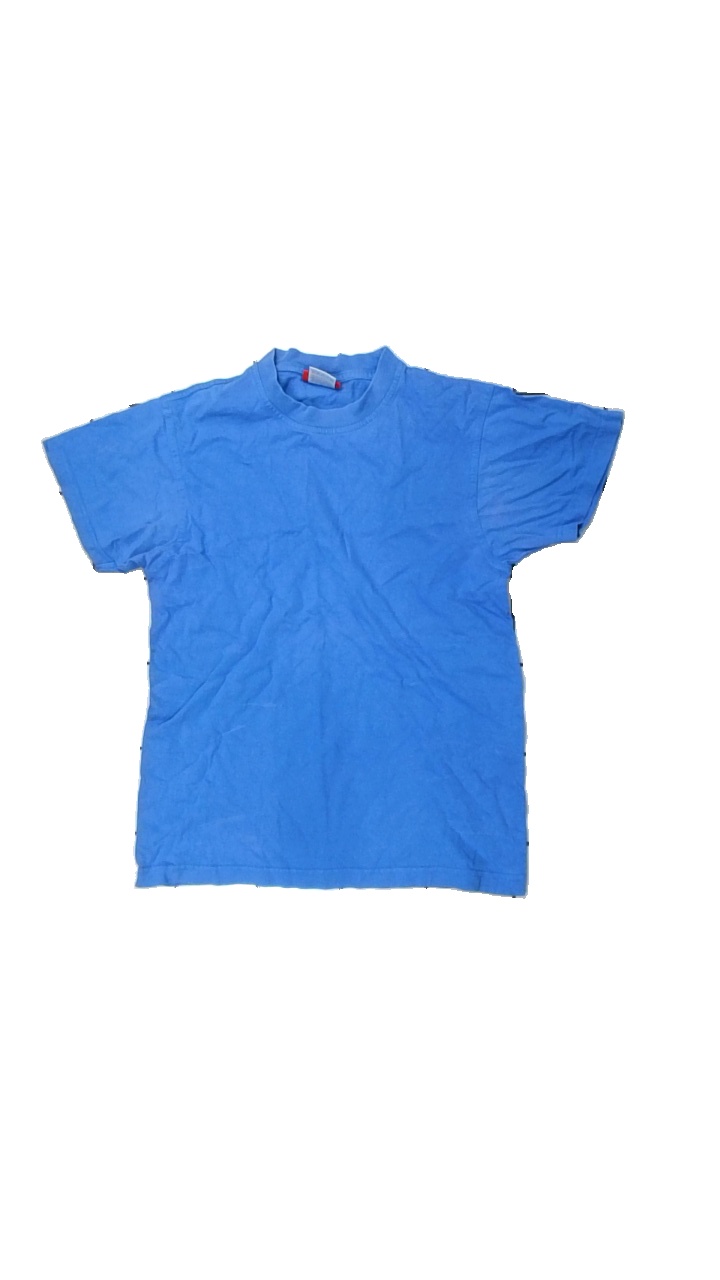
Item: T-shirt (Men)
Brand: Beefy-t
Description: blå t-shirt med stora fläckar över hela
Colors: Blue
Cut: Regular
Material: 100% cotton
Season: All
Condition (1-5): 2
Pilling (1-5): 5
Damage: fläckar
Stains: Major
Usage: Export
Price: <50